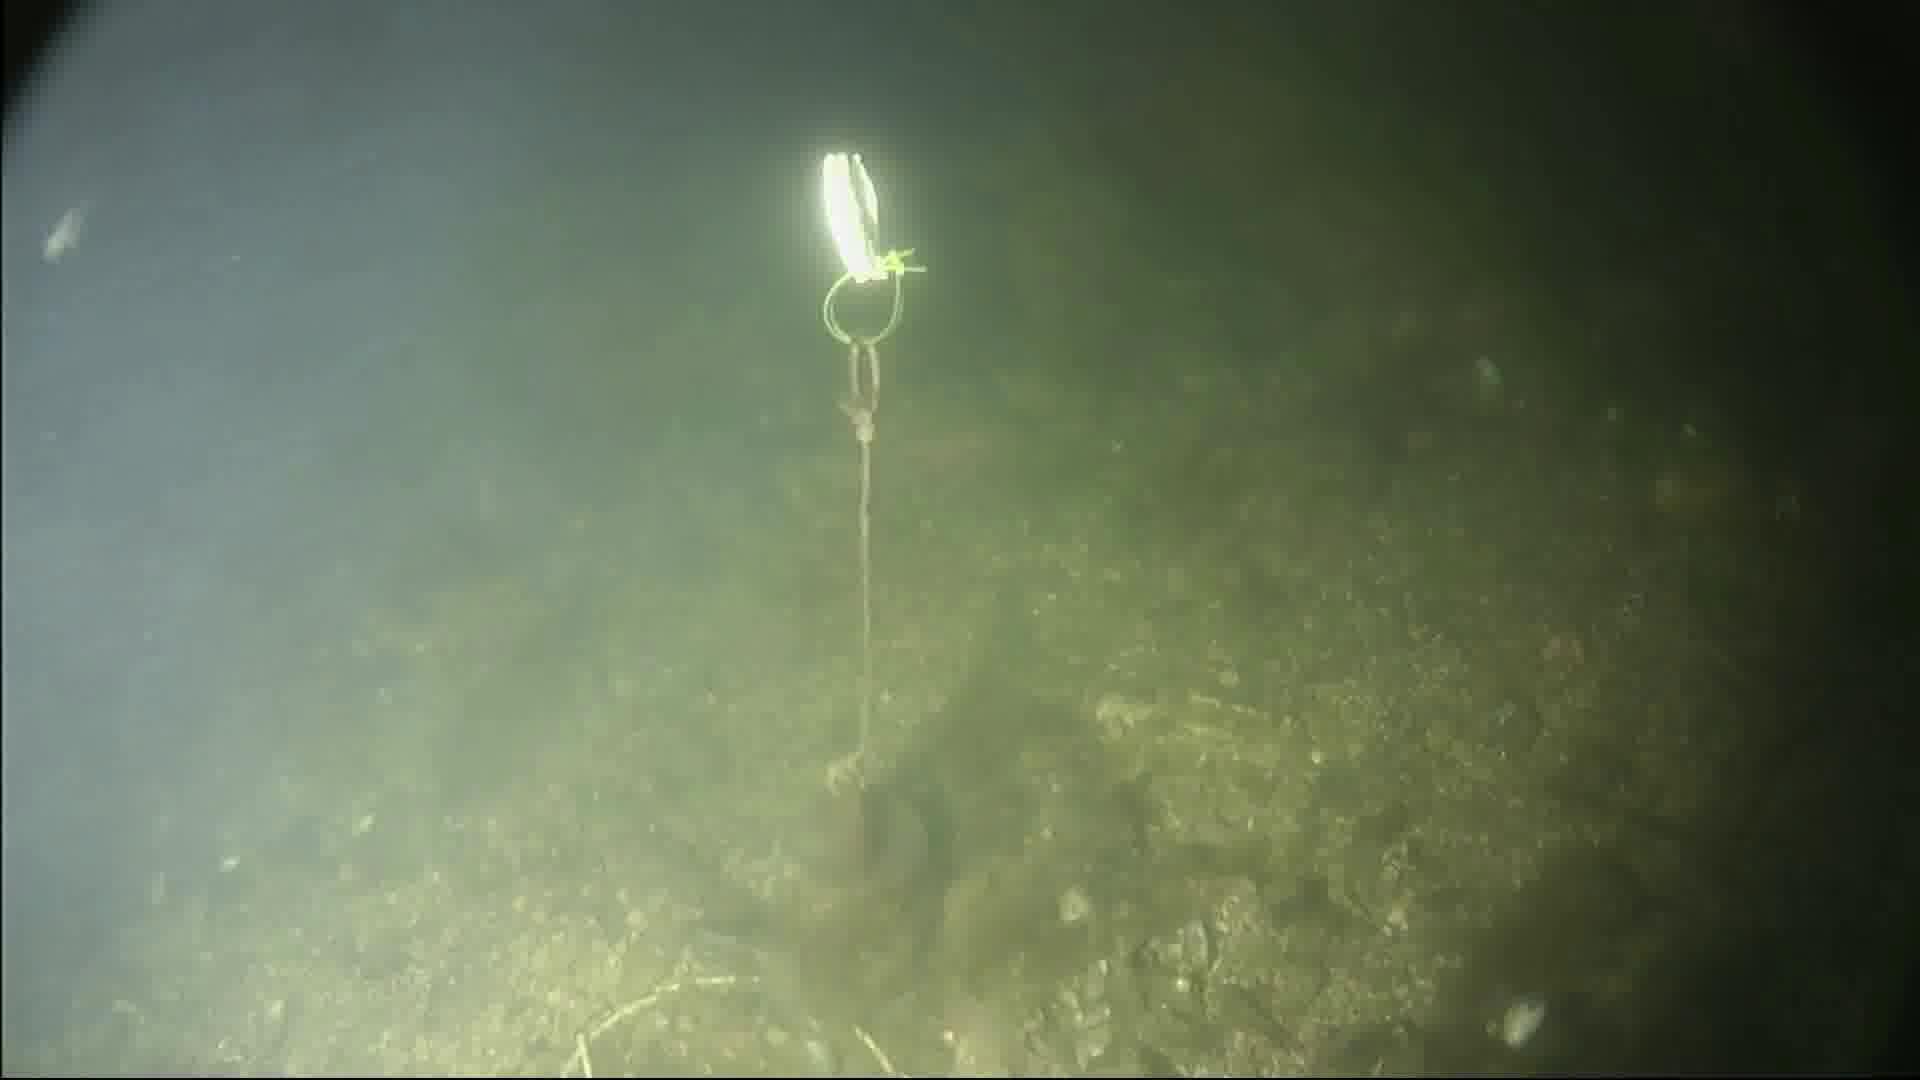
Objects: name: small_fish